Charles Q. Williams

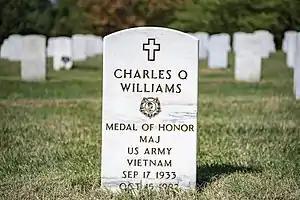
Williams' grave at Arlington National Cemetery

Williams joined the U.S. Army from Fort Jackson, South Carolina in 1958. After serving as a NCO and paratrooper in a heavy weapons Company, he later attended Officer Candidate School and by June 9, 1965 was serving as a Second Lieutenant with the 5th Special Forces Group.